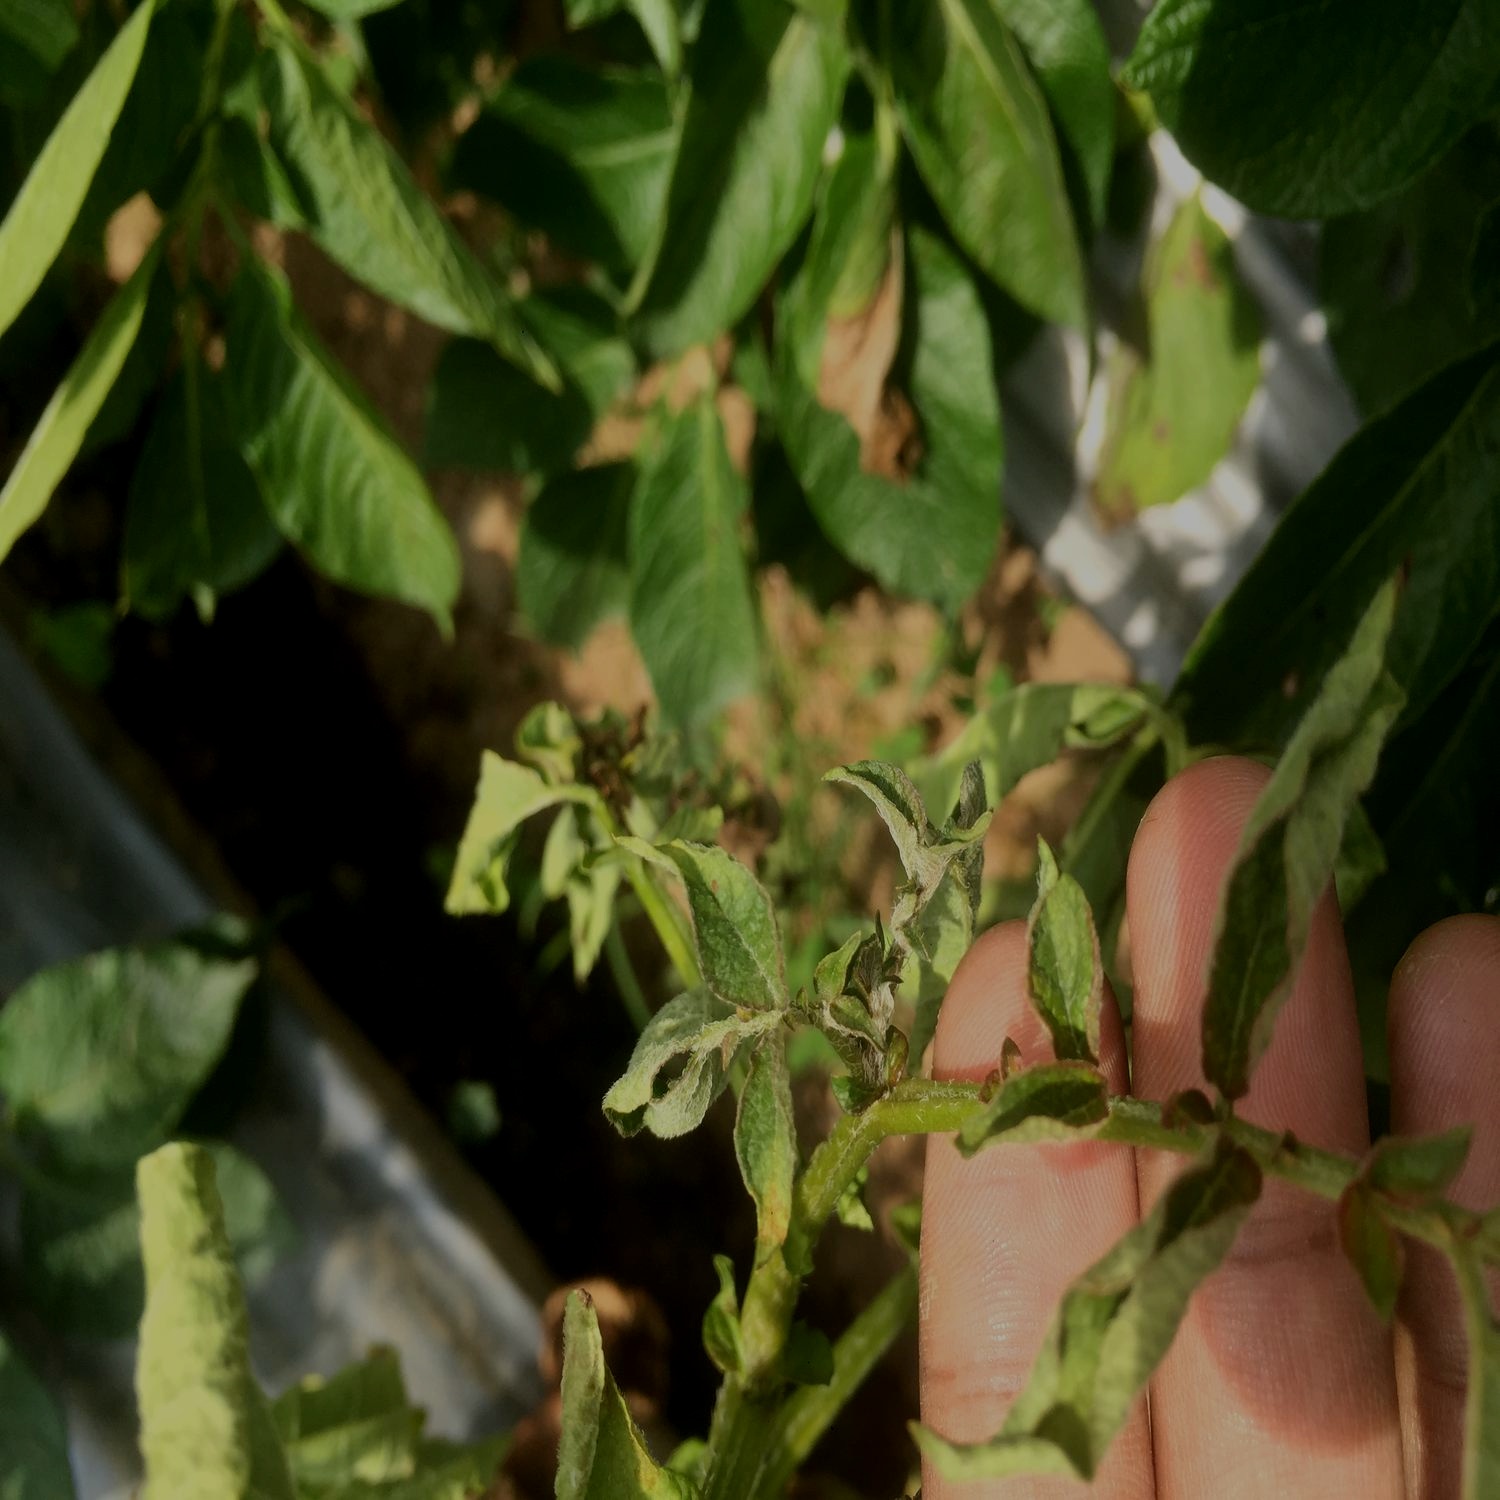
Etiqueta: Pudricion_Parda